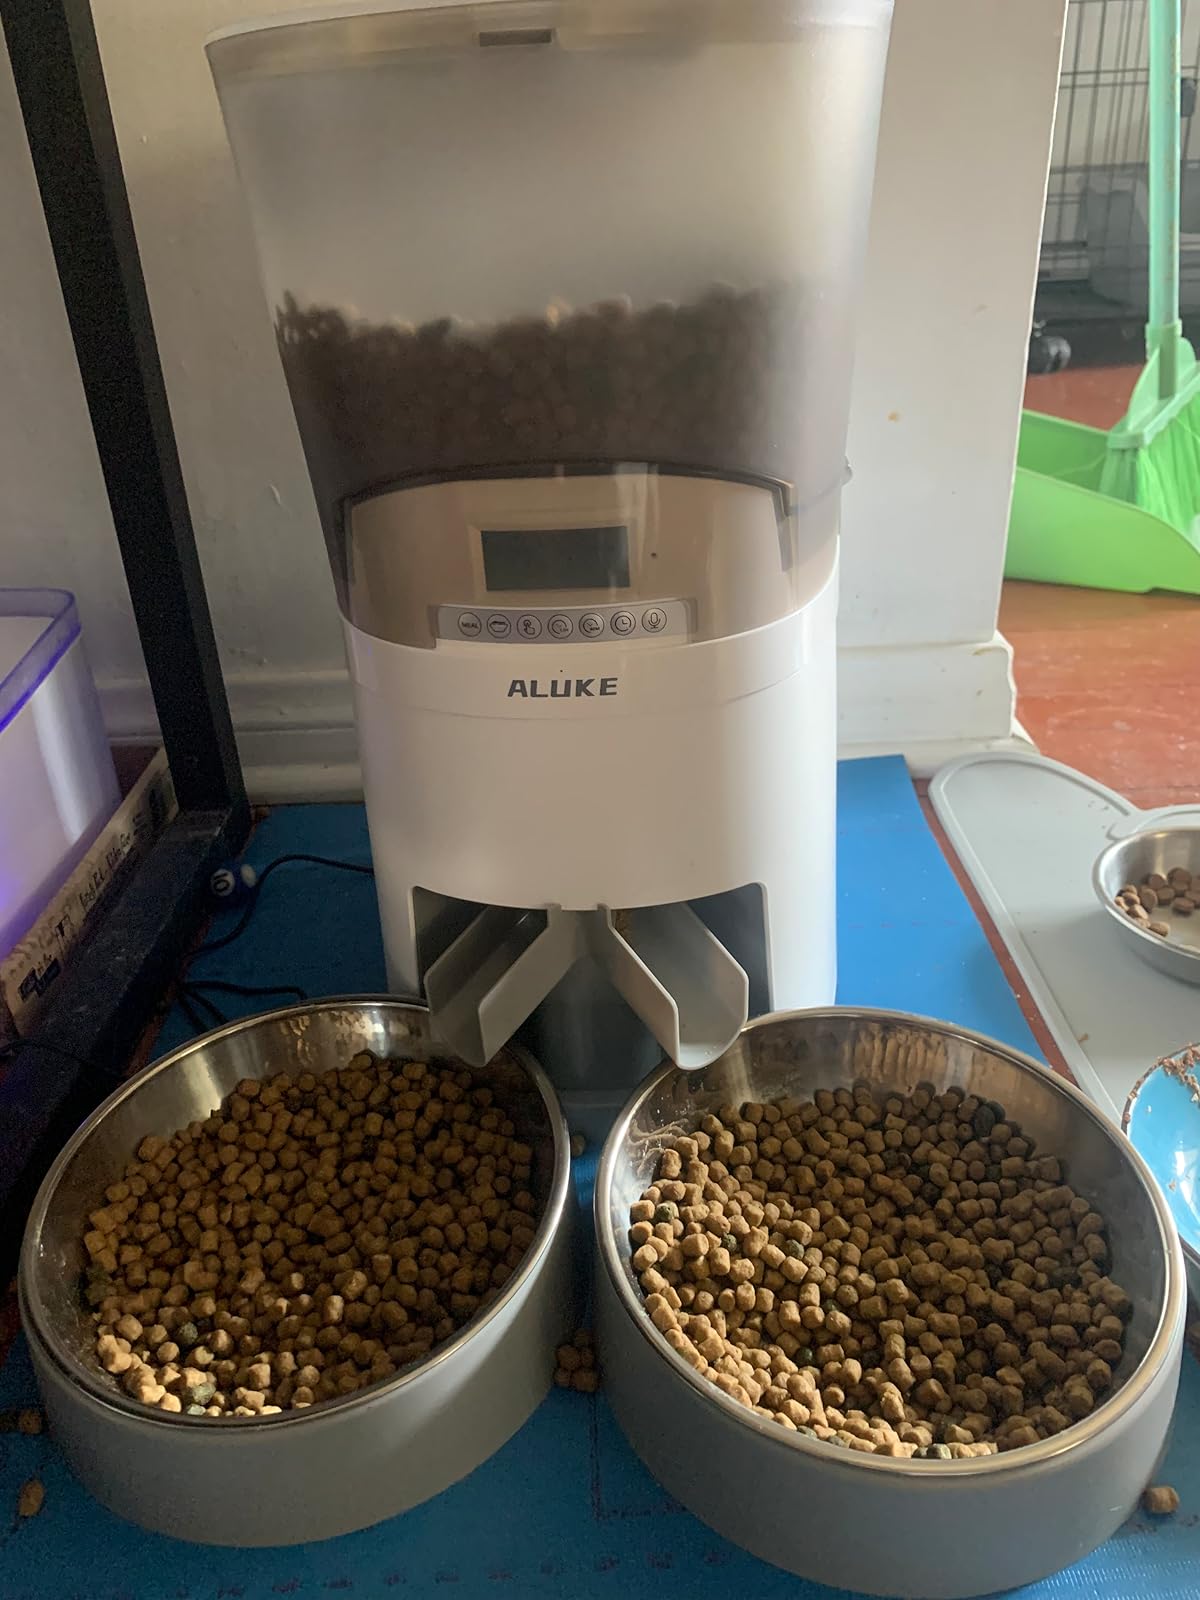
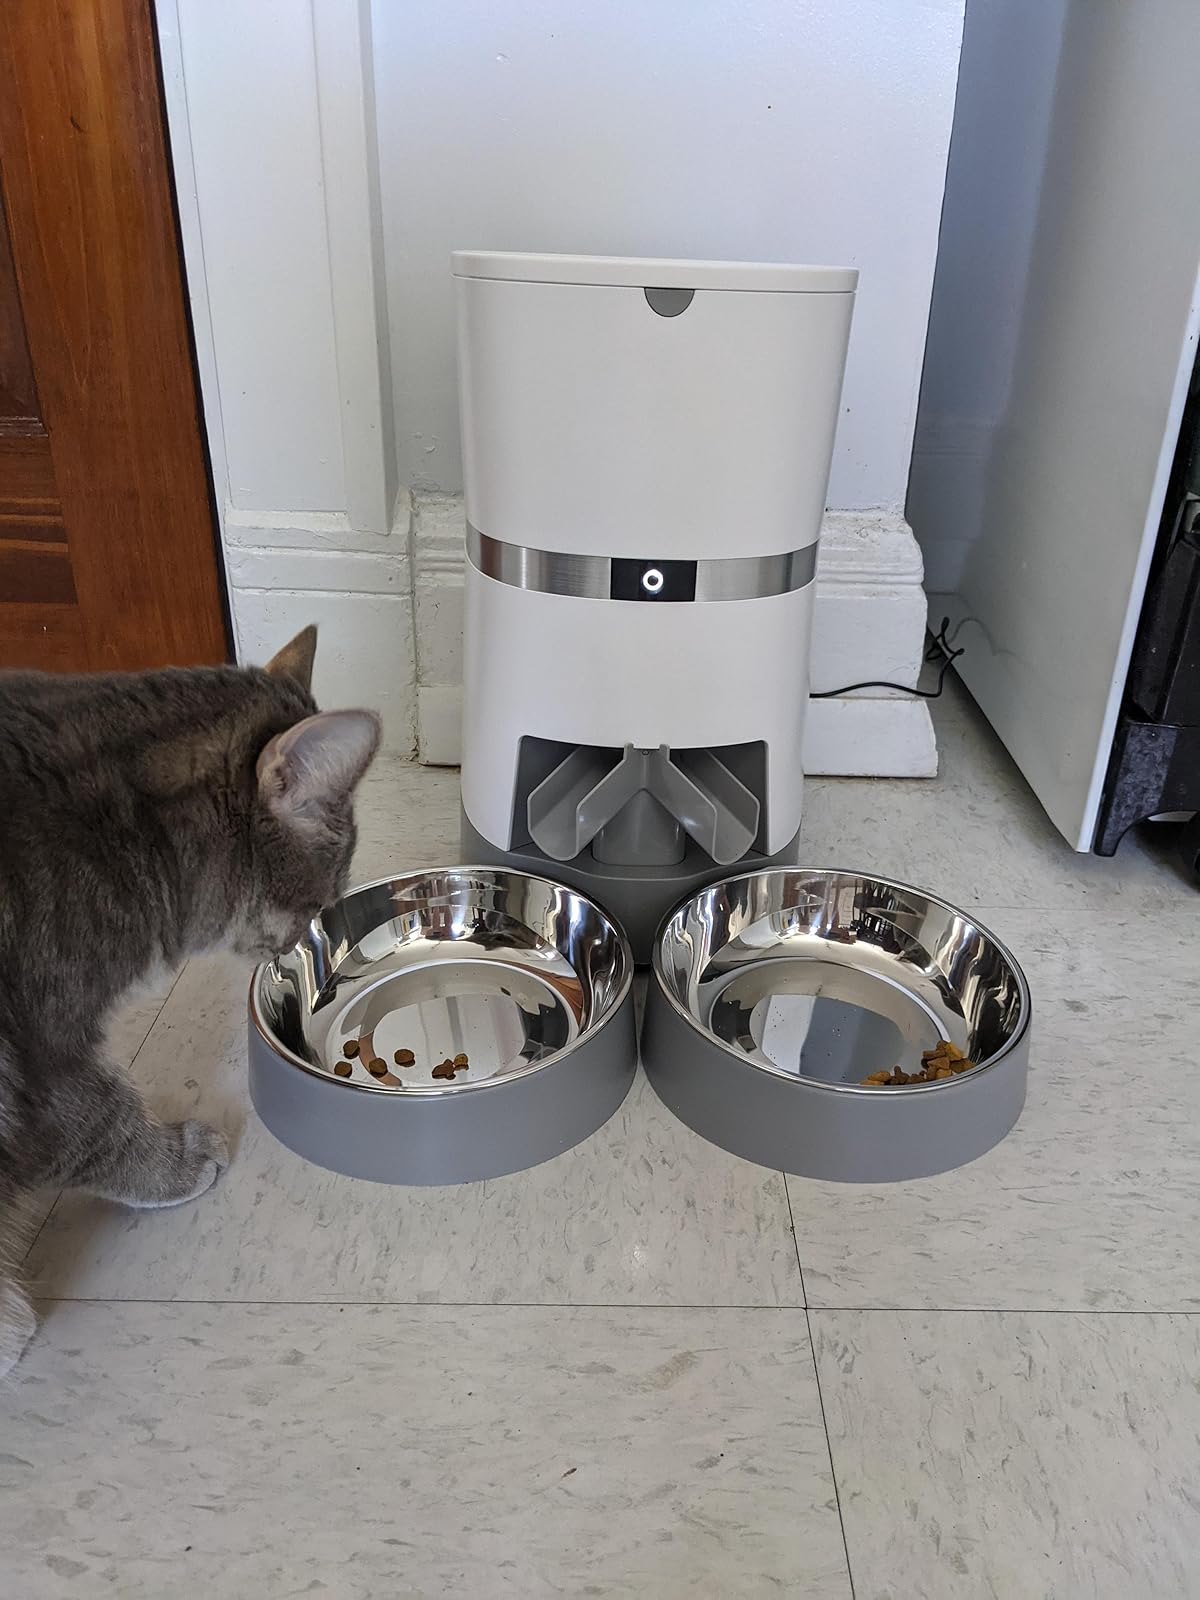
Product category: items_feeder
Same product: no